E=MC² (Mariah Carey album)

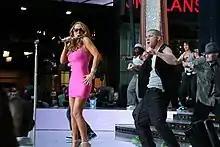
Carey and her dancers performing "Touch My Body" on "Good Morning America" on April 25, 2008

Carey performed on the March 15, 2008 episode of "Saturday Night Live", hosted by Jonah Hill, replacing Janet Jackson who caught the flu and was unable to perform. She performed "Touch My Body" and "Migrate", this one alongside T-Pain. Ten days later, she was featured as the special guest performer at "The Hills" season premiere party, an event marking the start of a span of ten episodes airing in between season three and four, performing "Touch My Body", "I'm That Chick" and "We Belong Together". On April 12, 2008, Carey made an appearance on "The Oprah Winfrey Show", where she was interviewed and performed a live rendition of "Bye Bye" for the audience, with three background vocalists assisting her. Kevin Johnson from "St. Louis Post-Dispatch" described the performance as "touching", and complimented the song's appeal.